Orbit Unlimited

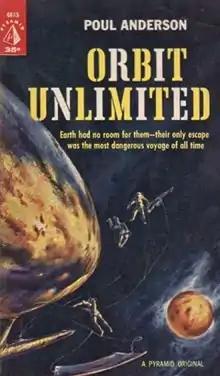
First edition

Orbit Unlimited is a science fiction novel by American writer Poul Anderson, first published in 1961. Essentially a linked group of short stories, it recounts the colonisation of the planet Rustum, a fictional terrestrial world orbiting Epsilon Eridani, by a group of refugees from an authoritarian planet Earth bearing some resemblance to the historical Pilgrim Fathers. Although habitable, Rustum's atmospheric pressure is so great that only its mountains and high plateaus are suitable for human settlement. The novel, like much of Anderson's work, has a libertarian subtext as the colonists flee the oppression on their home planet.